Grays Harbor

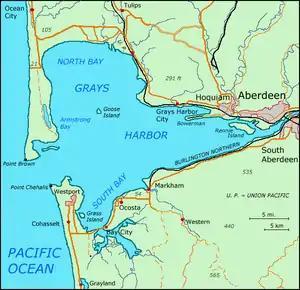
Map of Grays Harbor

Grays Harbor is an estuarine bay located north of the mouth of the Columbia River, on the southwest Pacific coast of Washington state, in the United States. It is a ria, which formed at the end of the last ice age, when sea levels flooded the Chehalis River. The bay is long and wide. The Chehalis River flows into its eastern end, where the city of Aberdeen stands at that river's mouth, on its north bank, with the somewhat smaller city of Hoquiam immediately to its northwest, along the bayshore. Besides the Chehalis, many lesser rivers and streams flow into Grays Harbor, such as the Hoquiam River and Humptulips River. A pair of low peninsulas separate it from the Pacific Ocean, except for an opening about two miles (3 km) in width. The northern peninsula, which is largely covered by the community of Ocean Shores, ends in Point Brown. Facing that across the bay-mouth is Point Chehalis, at the end of the southern peninsula upon which stands the town of Westport.